Jean-Baptiste Baudin

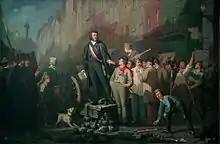
French: "Alphonse Baudin (1811-1851) sur la barricade du faubourg Saint-Antoine, le 3 décembre 1851"

Baudin was initiated into Freemasonry on 15 June 1842, at the Lodge Hall Friends of Honor French, which was suspended in 1846.